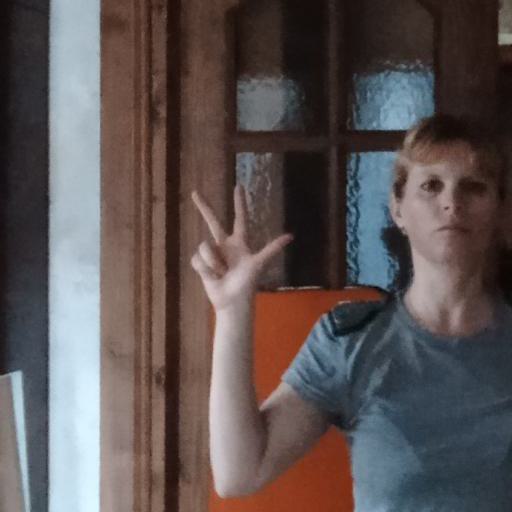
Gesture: three2